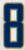
Number: 8